Fundraising

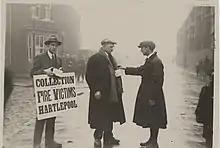
Two men collecting for the victims of The Great Timber Yard Fire in Hartlepool, 1922. Set up by the mayor of Hartlepool the day after the blaze, the fund soon gained popular support from places all over the region, such as Durham and Newcastle, as well as from further afield.

Fundraising is a significant way that non-profit organizations may obtain the money for their operations. These operations can involve a very broad array of concerns such as religious or philanthropic groups such as research organizations, public broadcasters, political campaigns and environmental issues.